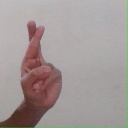
अक्षर: र